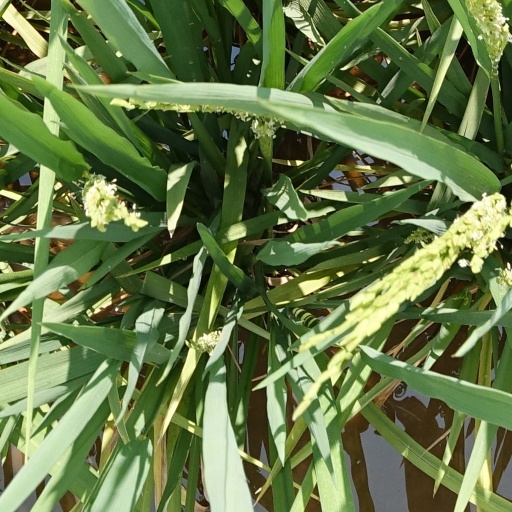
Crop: rice